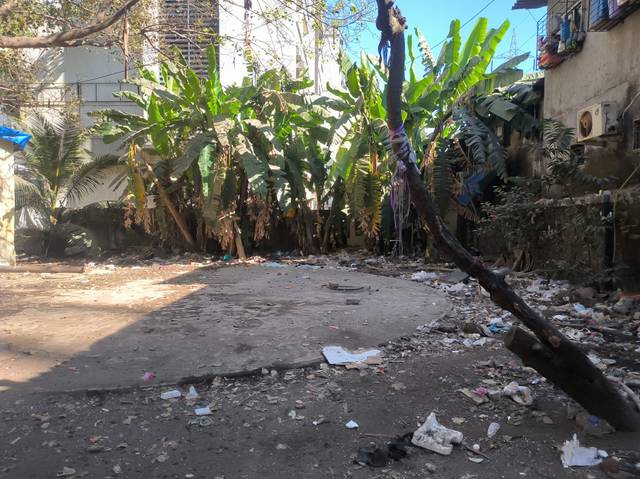
Region: India
Coordinates: 19.08, 72.911